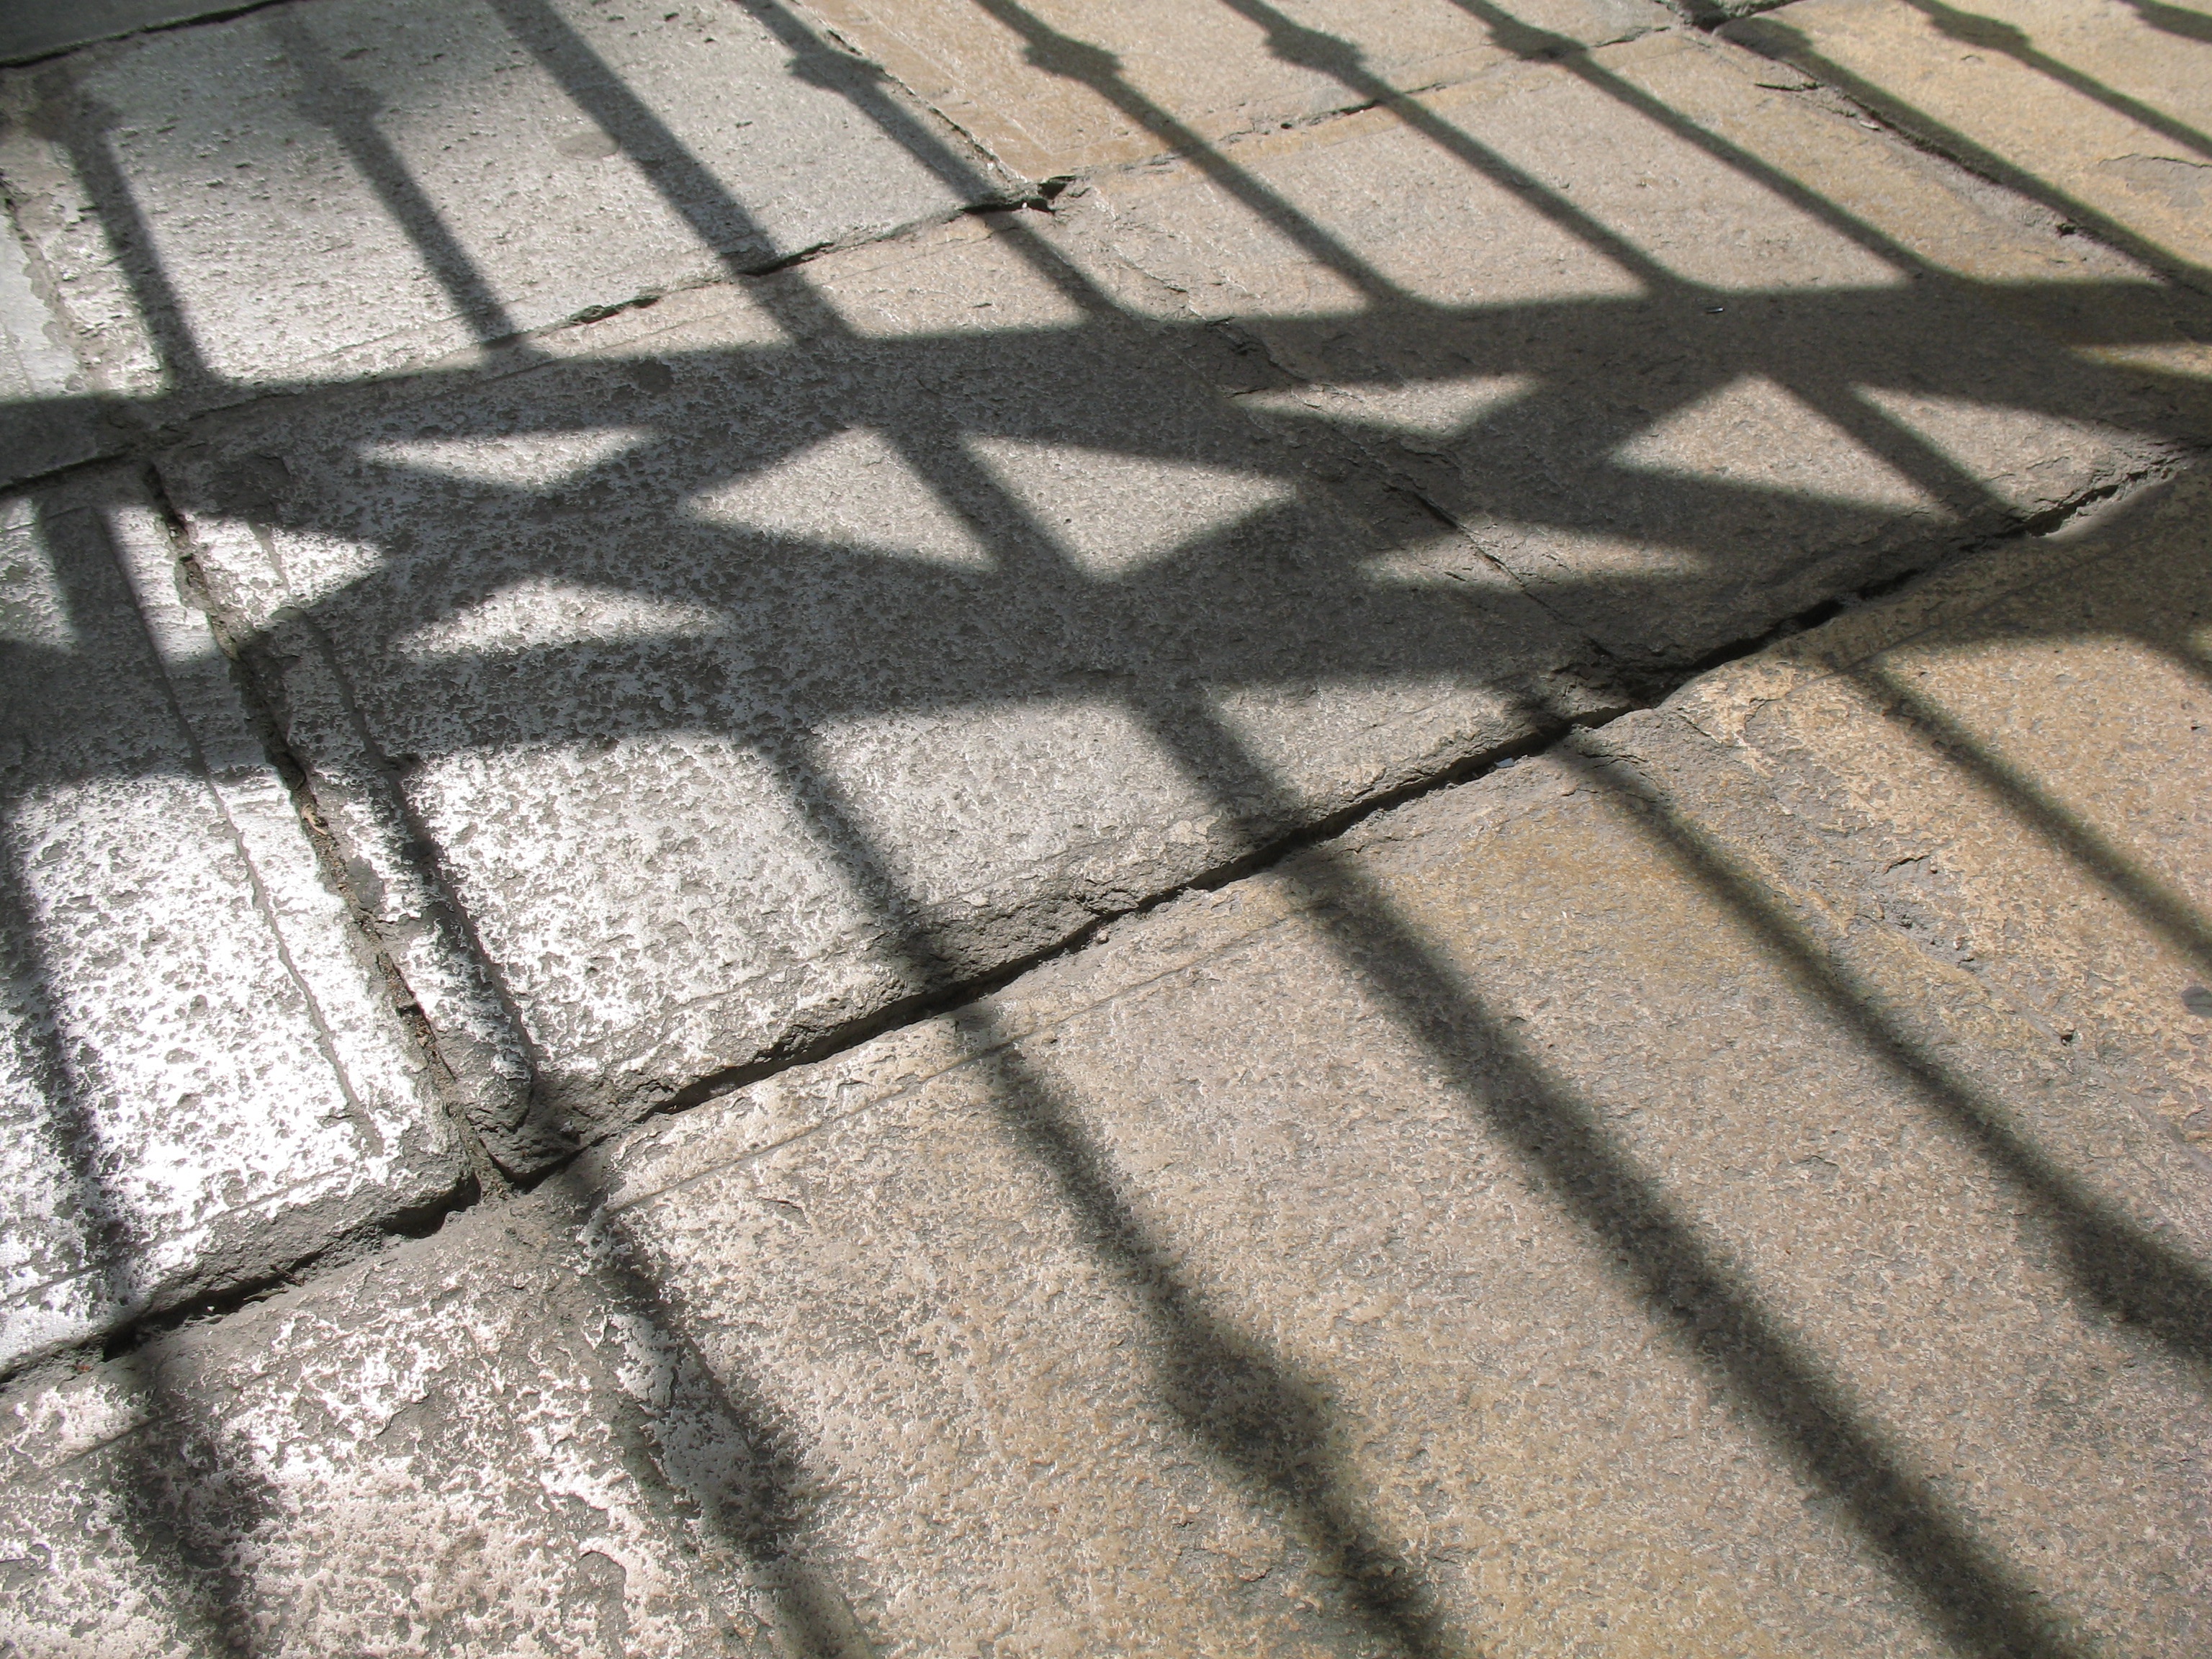
road, sidewalk, floor, roof, cobblestone, asphalt, line, shadow, soil, lane, material, iron, grating, flooring, road surface, outdoor structure